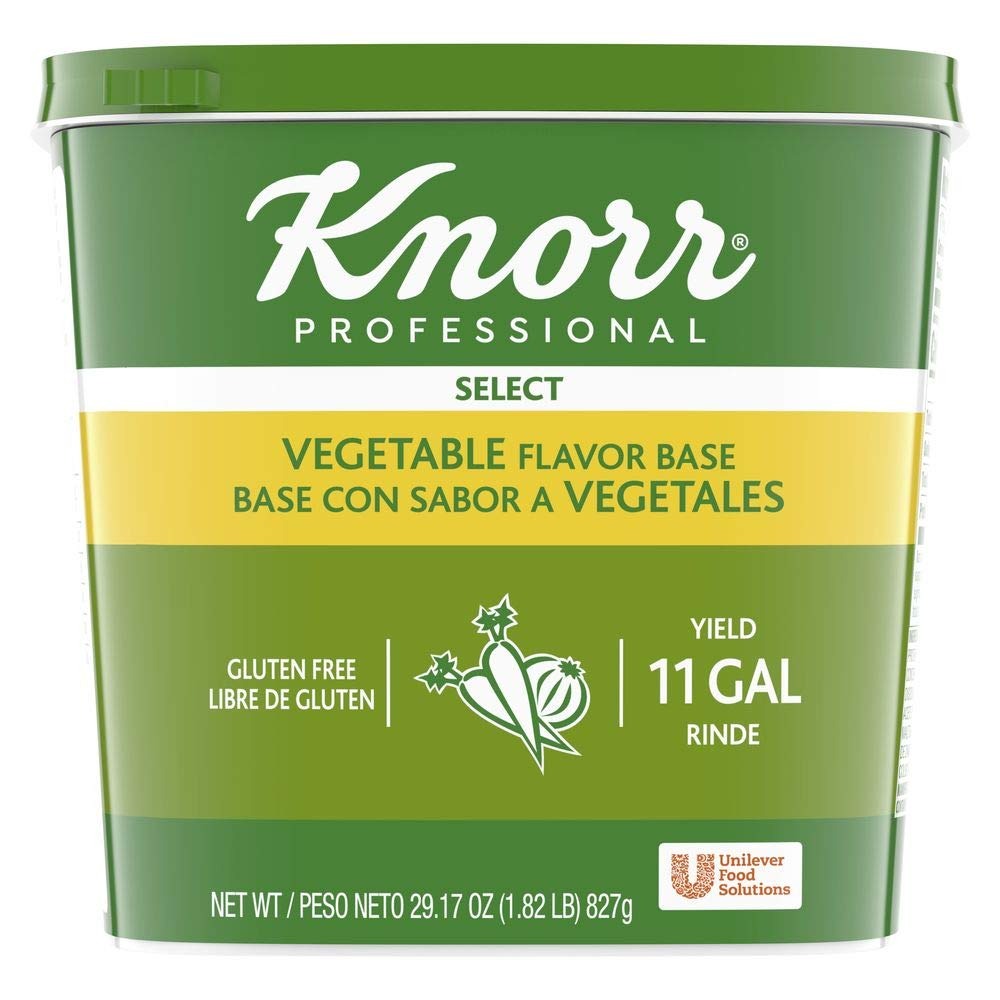
Item Name: Knorr Professional Select Vegetable Base Bouillon, Vegetarian, Gluten Free, No added MSG, 1.82 Pound (Pack of 6)
Bullet Point 1: High-quality vegetable broth base ideal for use in commercial kitchens, restaurants, and hospitality
Bullet Point 2: Delivers consistent taste and performance that culinary professionals can rely on
Bullet Point 3: Made from roasted vegetables and precisely seasoned for maximum flavor
Bullet Point 4: Perfect for creating vegetable broth, sauce, stock, and more
Bullet Point 5: Bulk instant soup with no added MSG; gluten-free
Value: 175.02
Unit: Ounce

Price: 79.42